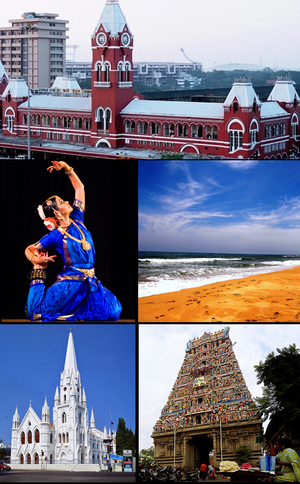
Chennai, parfois orthographié Chennaï et aussi connue sous son ancien nom de Madras, est la capitale de l'État du Tamil Nadu dans l'Inde du Sud. Chennai est la quatrième ville d'Inde par sa superficie.